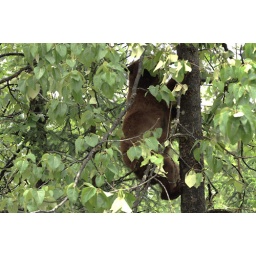
Black bear in tree at Mendenhall Glacier.